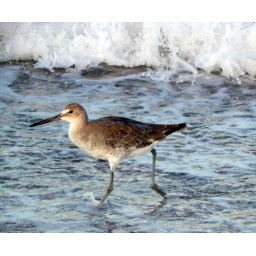
A stilt in the water on Treasure Island beach in Florida.